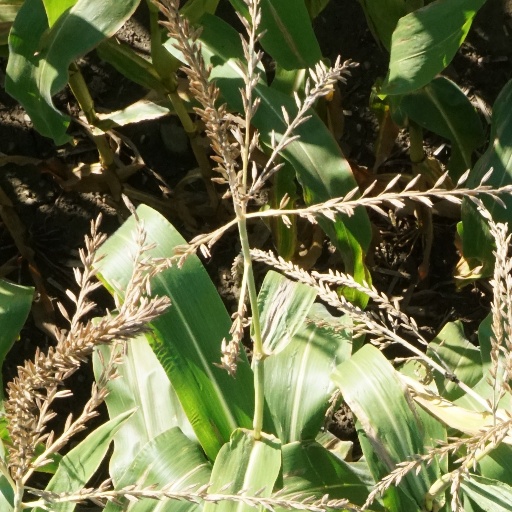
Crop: maize; corn